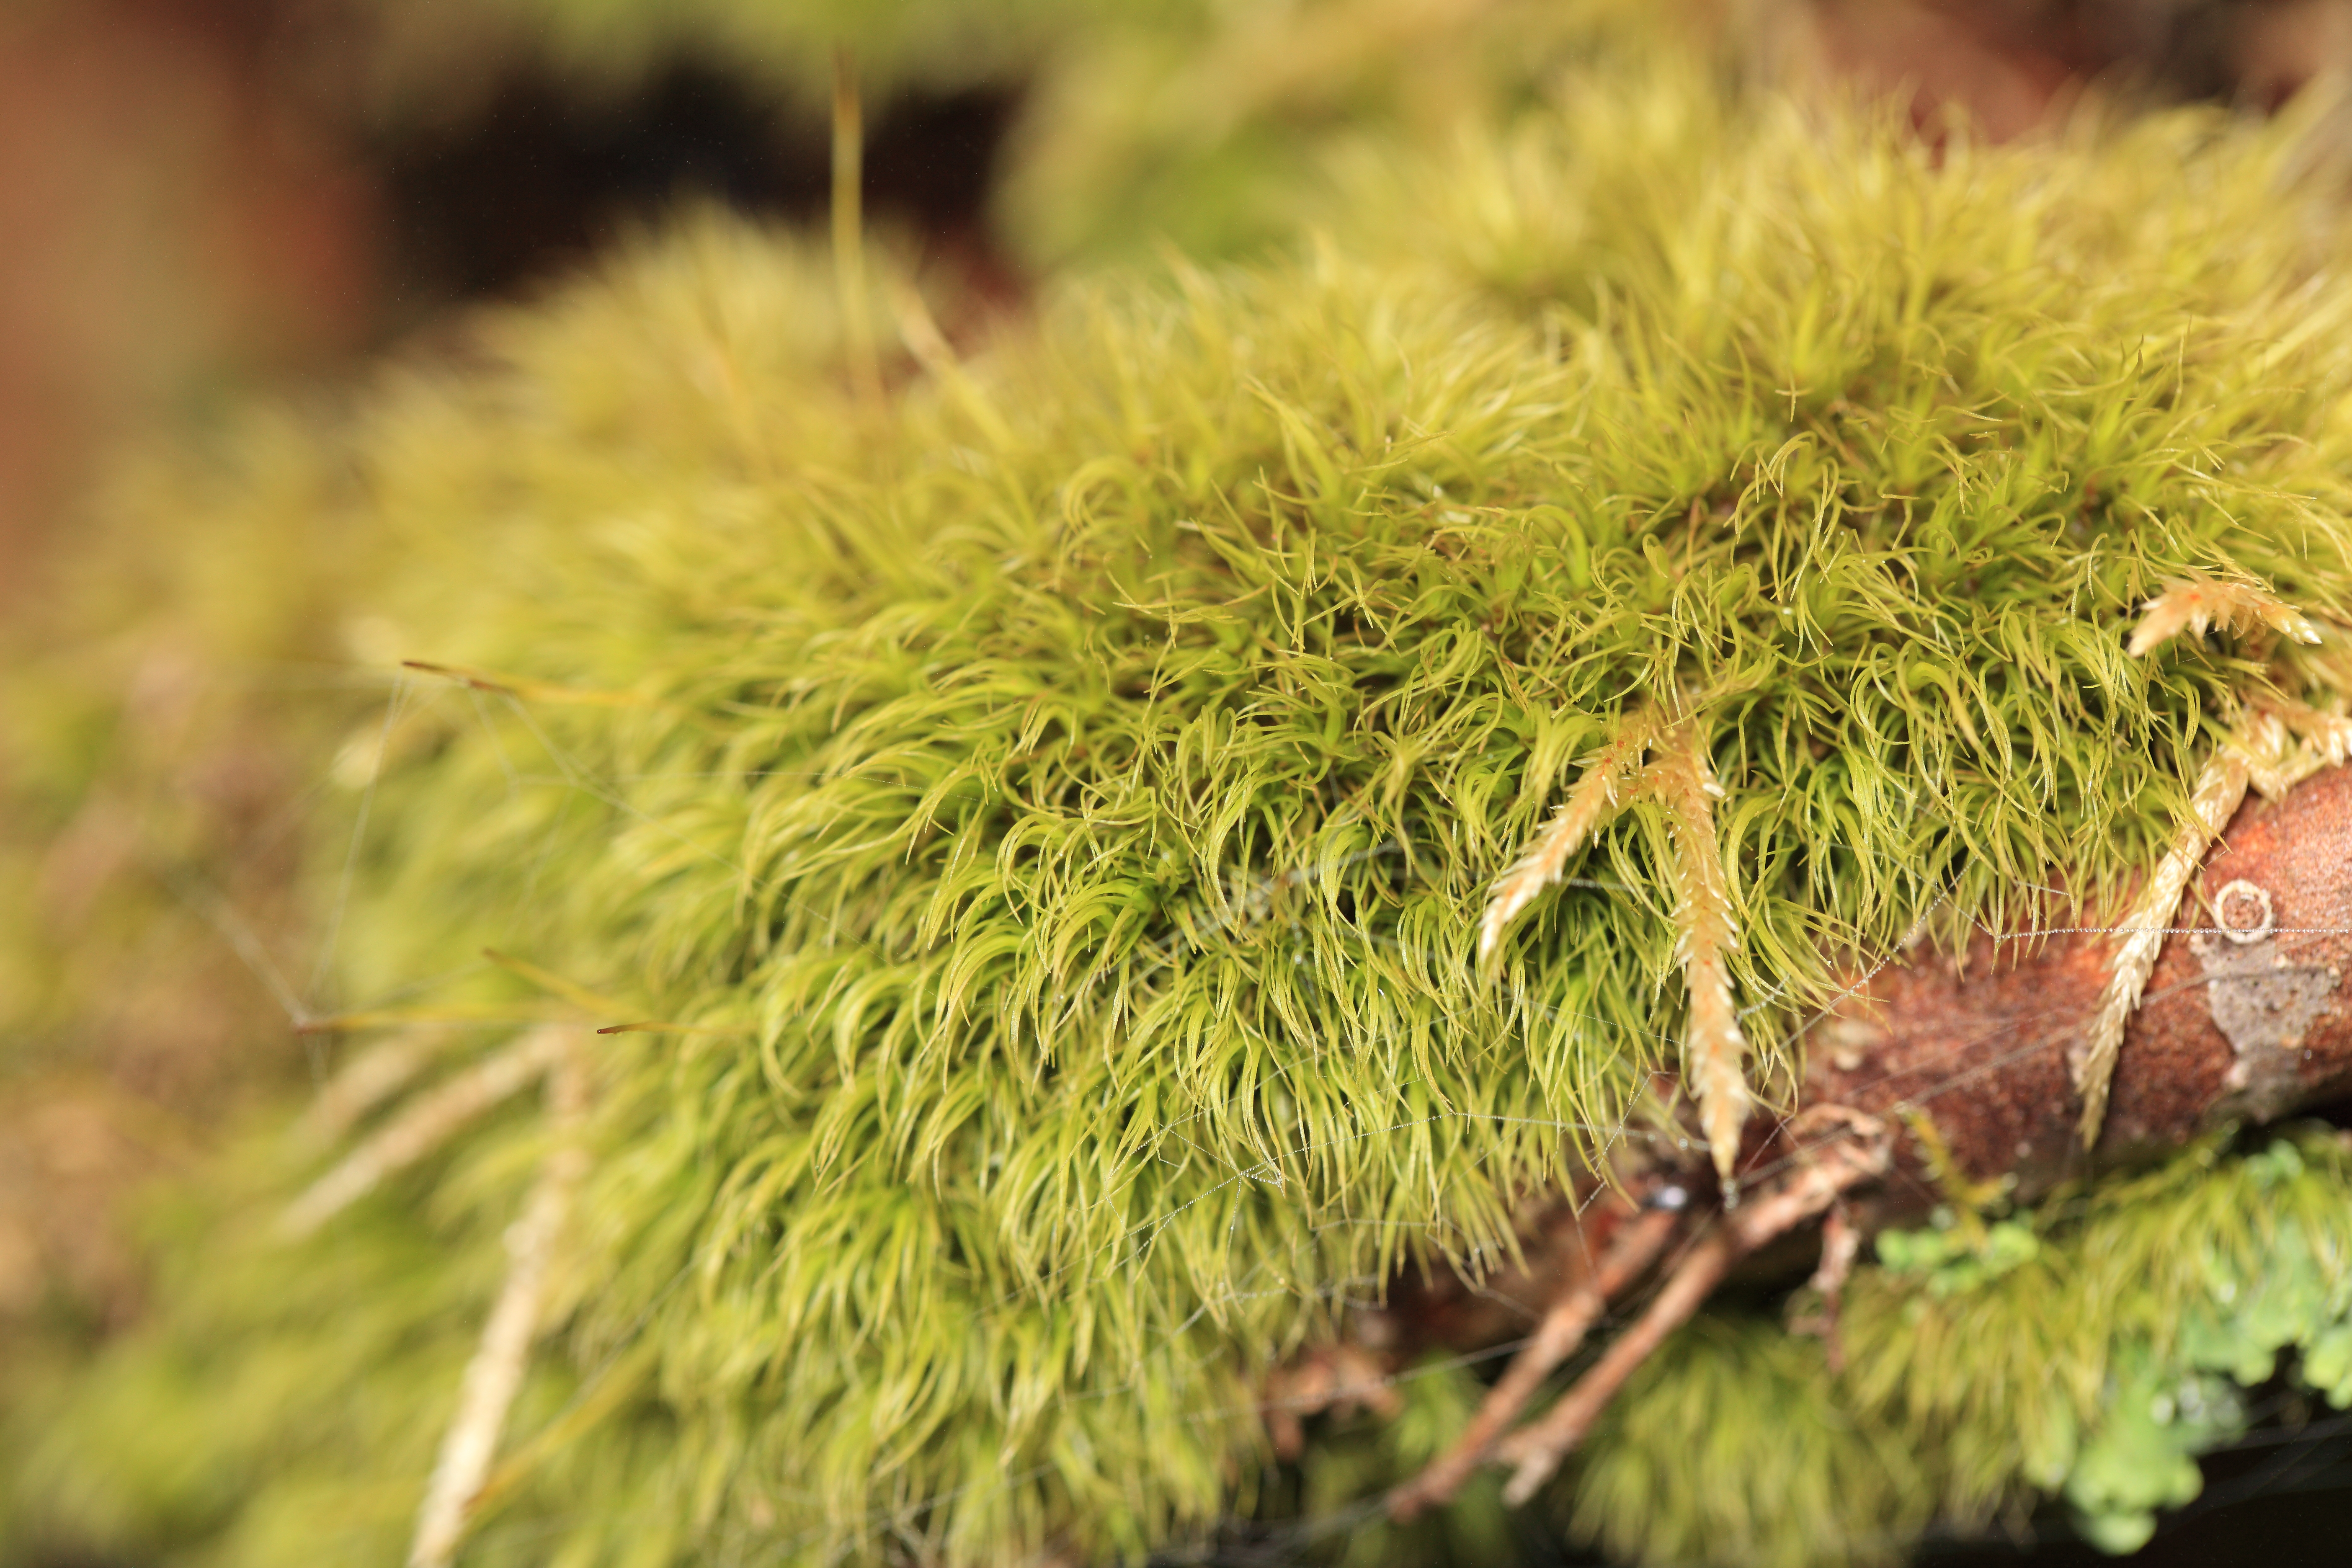
tree, nature, grass, branch, plant, lawn, leaf, flower, moss, green, high, autumn, botany, flora, close up, cool image, 5d, hires, tone, markii, hi, res, resolution, gunma, katashina, macro photography, grass family, woody plant, land plant, non vascular land plant